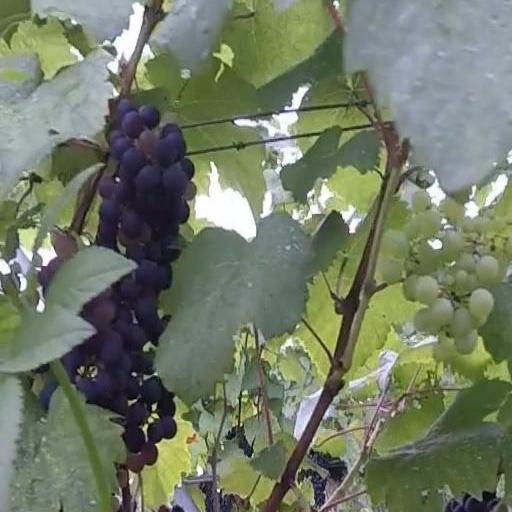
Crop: grape